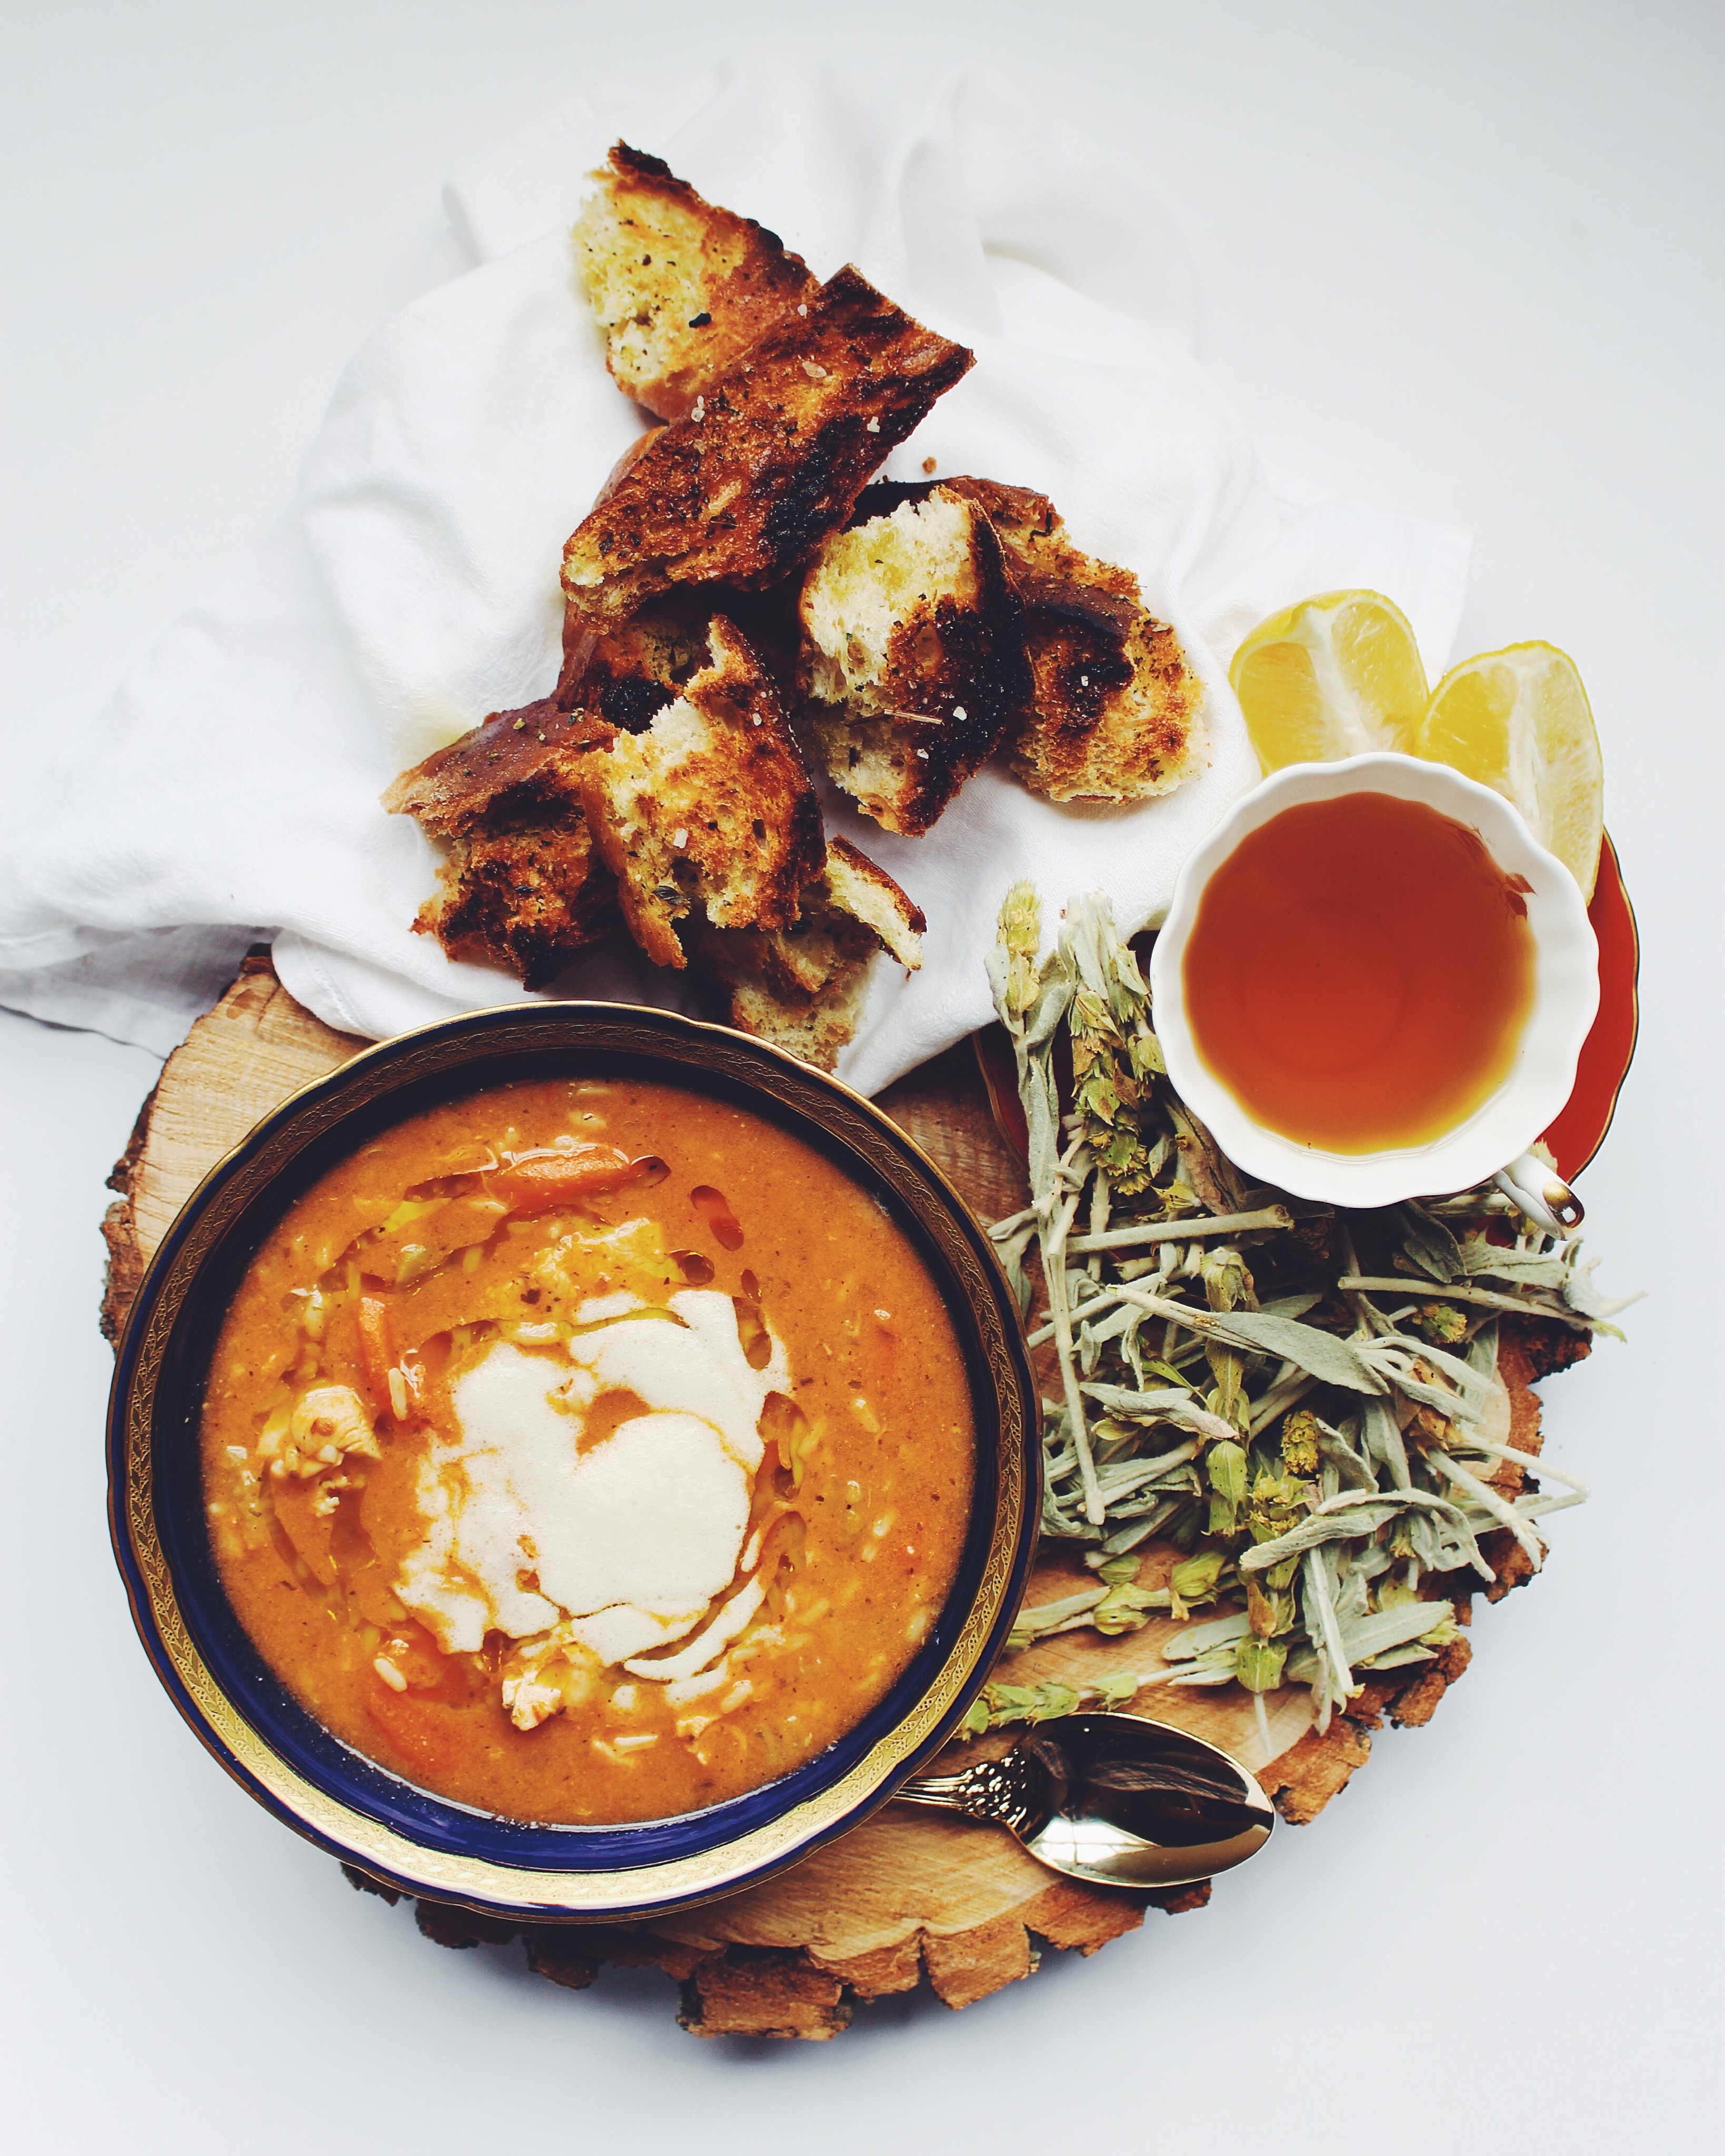
dish, meal, food, produce, vegetable, plate, breakfast, meat, cuisine, asian food, food plating